Foreign policy of the Ronald Reagan administration

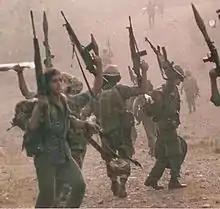
The U.S.-supported Nicaraguan contras, key beneficiaries of the Reagan Doctrine, in 1987

The Reagan administration strengthened the alliance with Saudi Arabia as it kept the commitment to defend the Kingdom. The "special relationship" between Riyadh and Washington really began to flourish after 1981, as the Saudis turned to the Reagan administration to safeguard their orders of advanced weapons. Saudi Arabia was part of the Reagan Doctrine. Secretary of Defense, Caspar Weinberger was previously affiliated with construction giant Bechtel, which had major interests in Saudi Arabia.